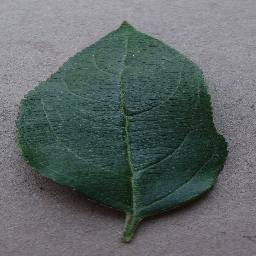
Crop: apple
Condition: healthy